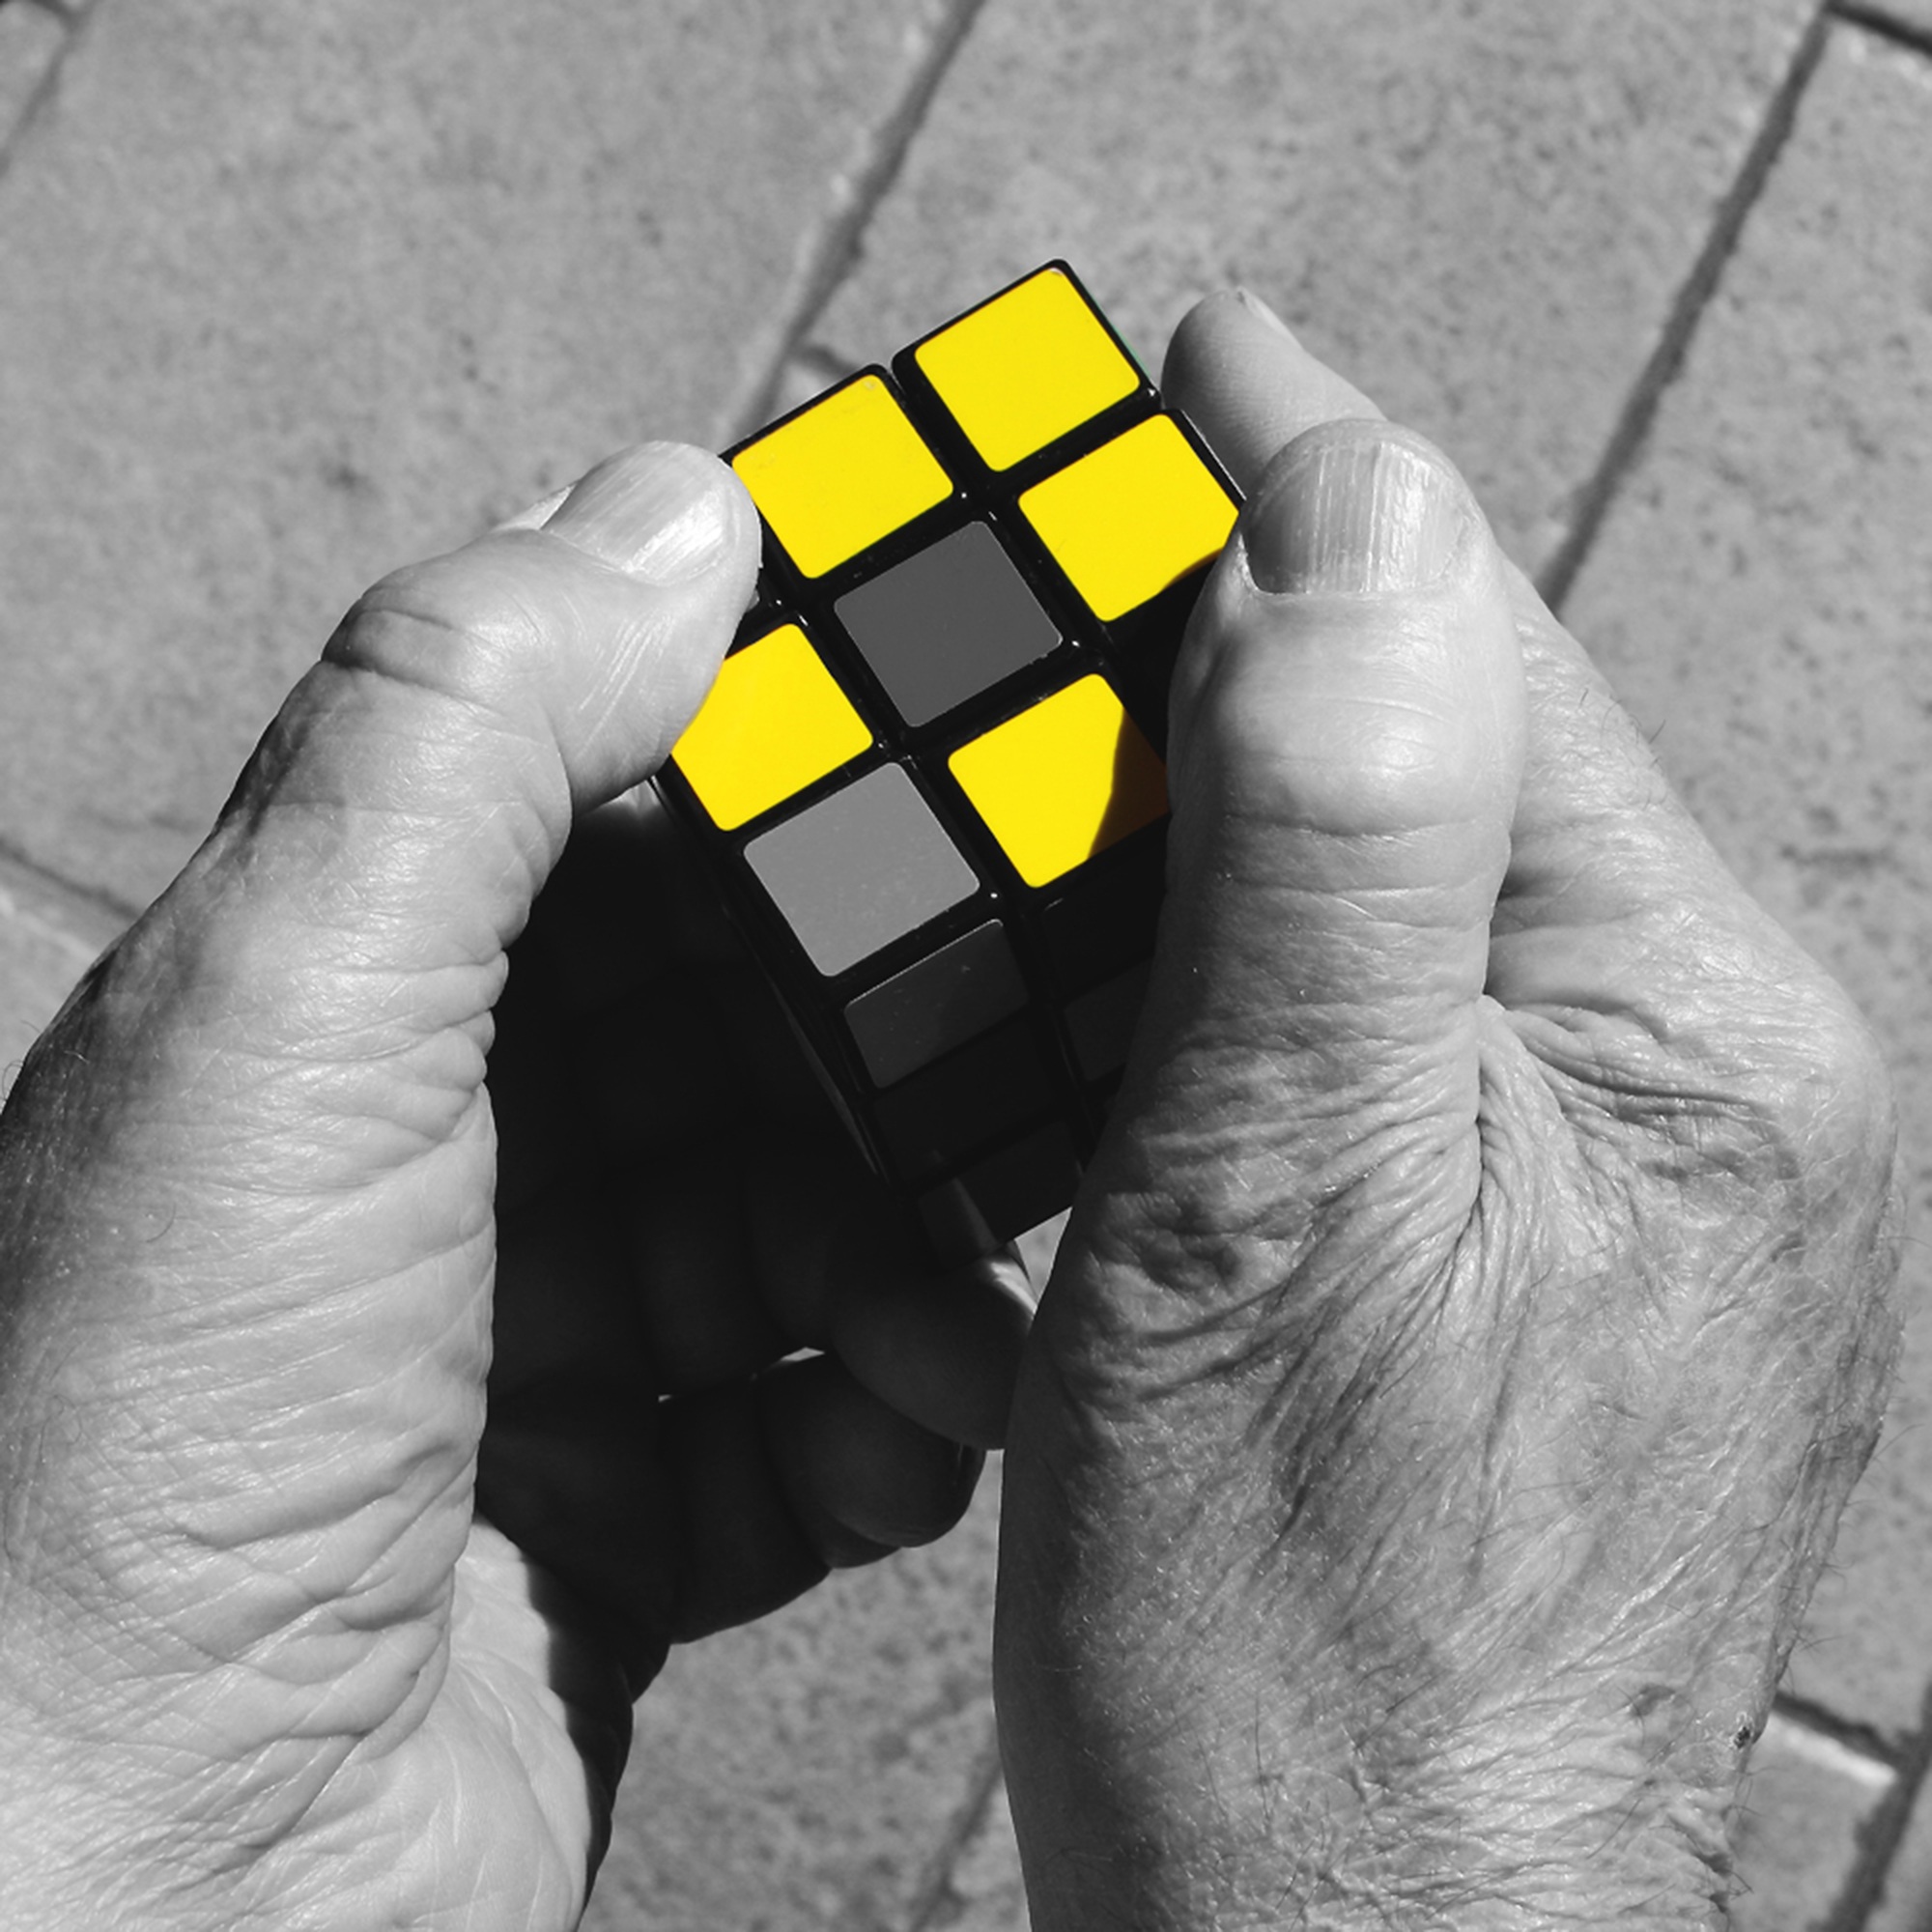
hand, game, finger, color, nostalgia, yellow, arm, toy, colors, hands, memories, cube, rubik's cube